China Village Electrification Program

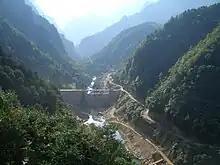
A hydro power plant under construction in Shennongjia Forest District, Hubei

The China Village Electrification Program ("Song Dian Dao Cun") was a scheme to provide renewable electricity to 3.5 million households in 10,000 villages by 2010. This was to be followed by full rural electrification using renewable energy by 2015.